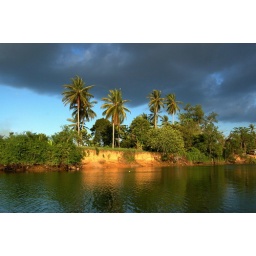
boat trip on the river in sawi (thaiand)